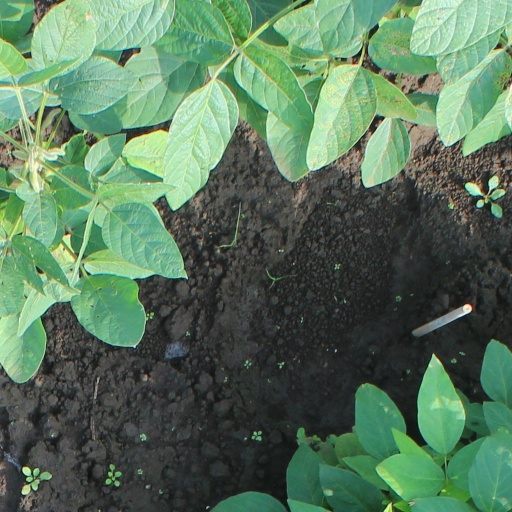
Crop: soybean